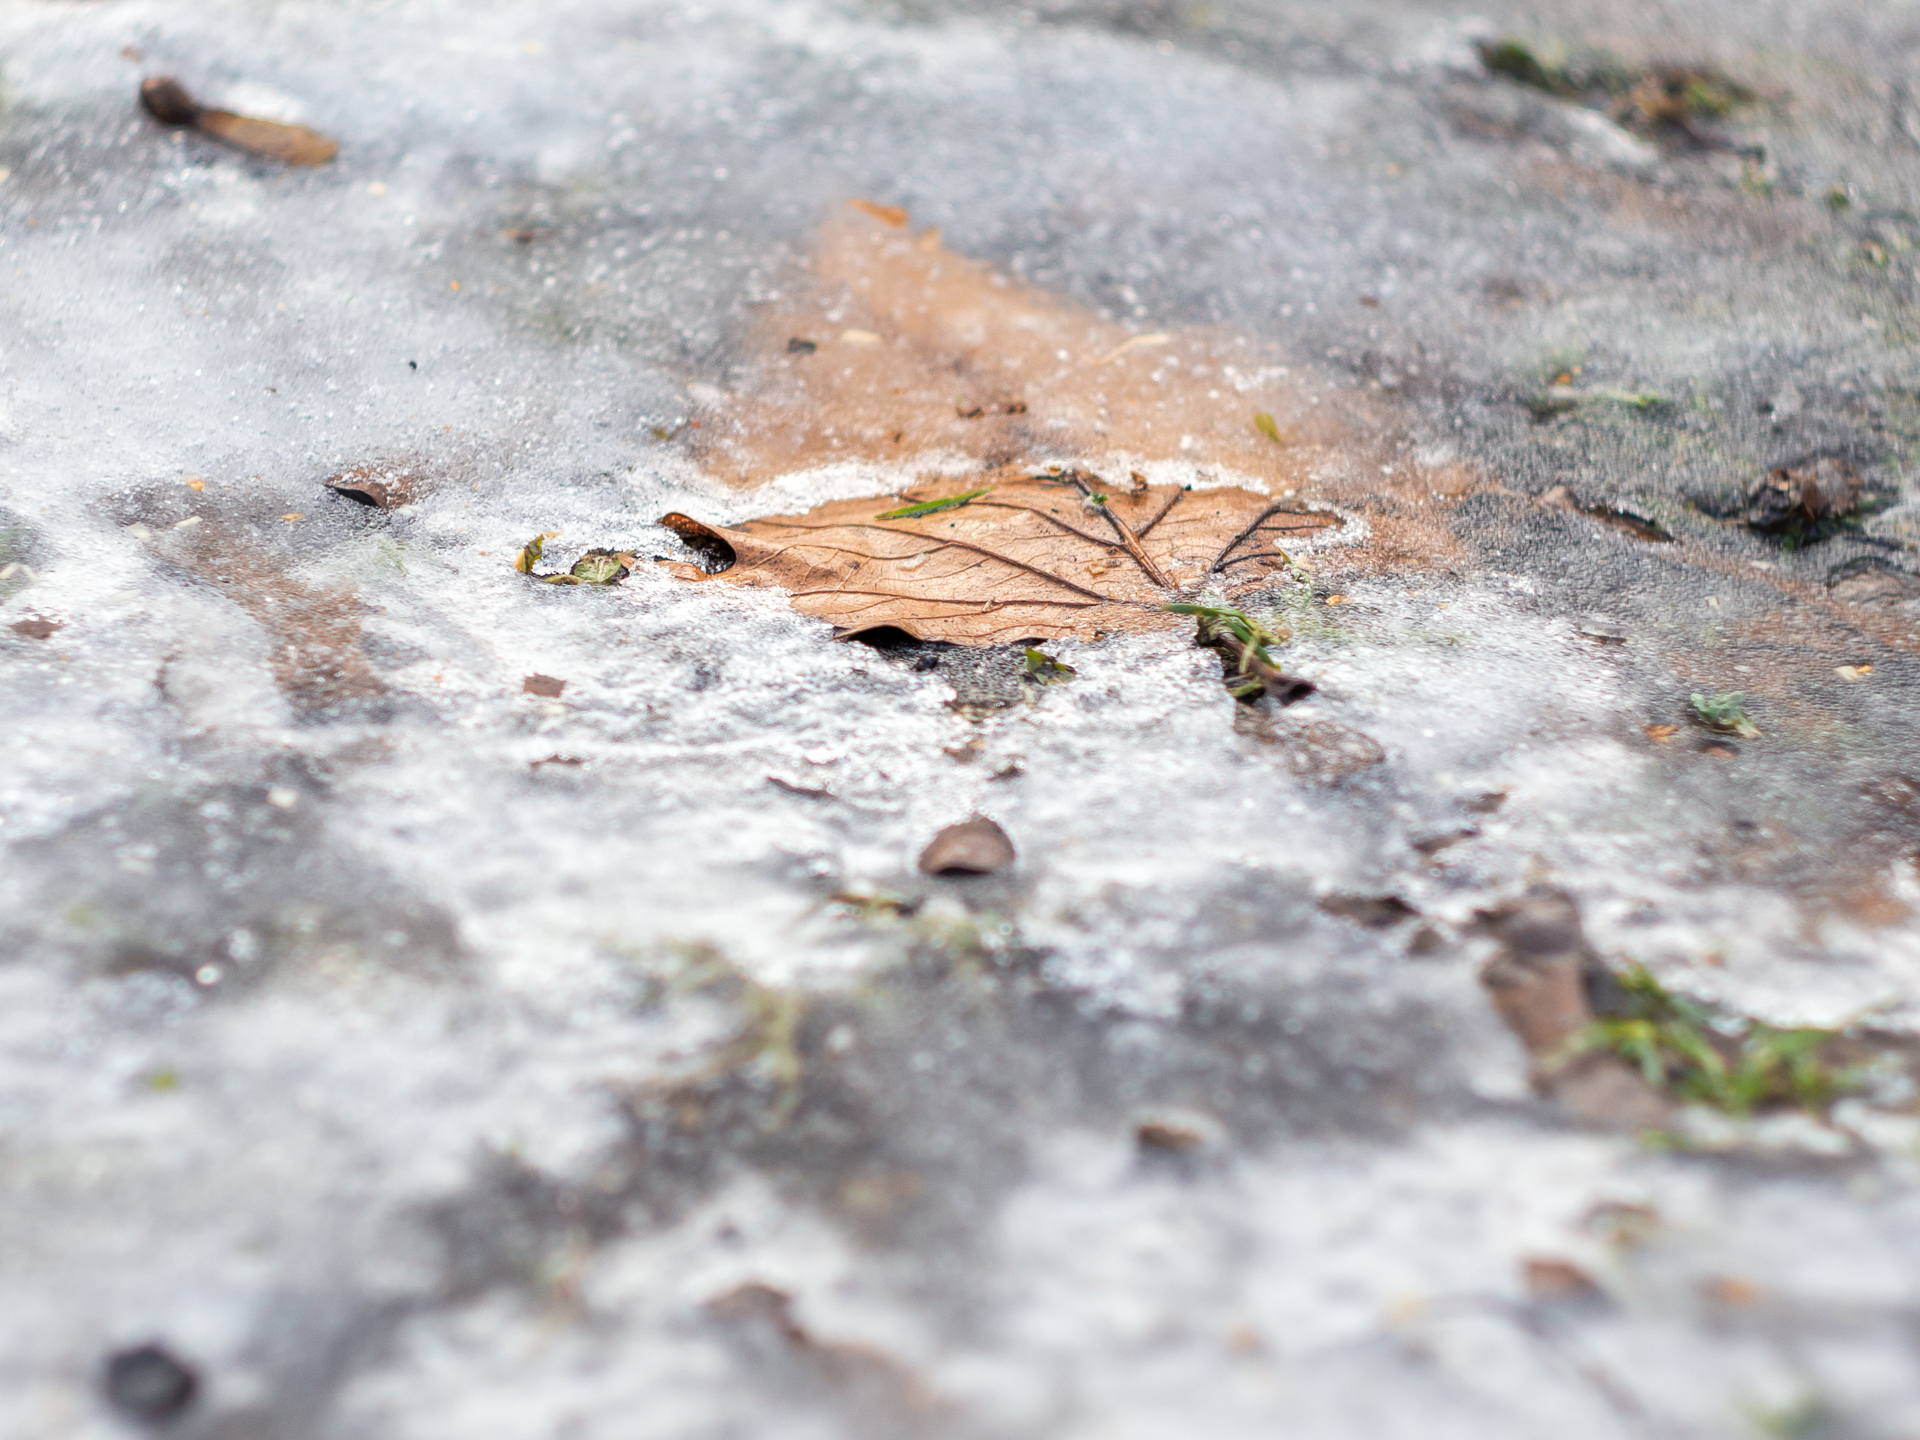
tree, nature, outdoor, branch, winter, leaf, wildlife, ice, insect, autumn, park, weather, season, fauna, invertebrate, close up, ant, pflanze, vintagelens, helios, helios442, panasoniclumixg5, macro photography